Jim Rutherford (baseball)

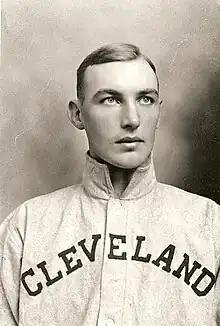

James Hollis Rutherford (September 26, 1886 – September 18, 1956) was a Major League Baseball center fielder who played for one season. He played for the Cleveland Naps for one game on July 12 during the 1910 Cleveland Naps season. He attended Cornell University.